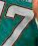
Number: 7